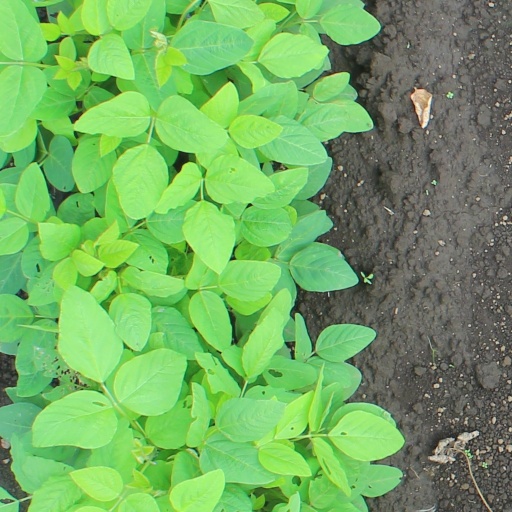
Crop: soybean